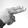
ASL letter: H